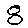
Label: 8